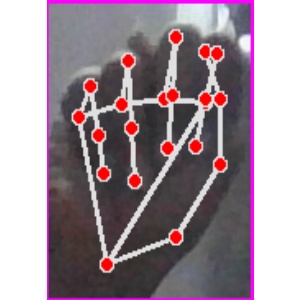
अक्षर: न